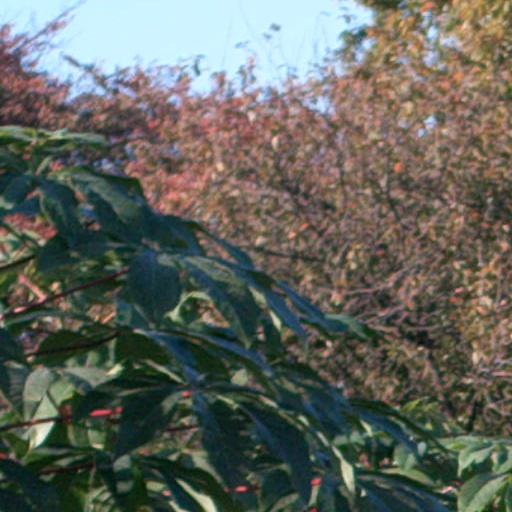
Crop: cassava